Sean McDonnell

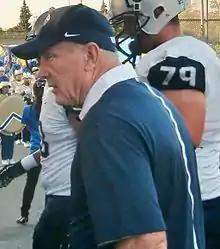
McDonnell in 2015 at Spartan Stadium before a game against San Jose State

Sean Patrick McDonnell (born October 15, 1956) is a retired college football coach and former player, best known for his tenure as head football coach at the University of New Hampshire.